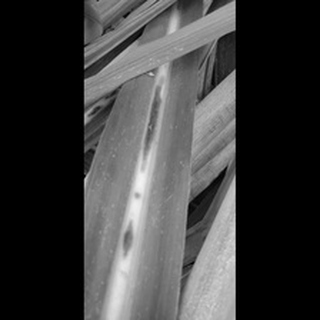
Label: sugarcane_red_rot